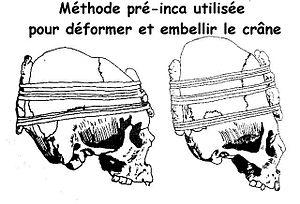
Méthode pré-inca utilisée pour déformer et embellir le crâne.
Une modification corporelle est une transformation, localisée ou étendue, réversible ou non, du corps d'un individu, au moyen d'une pratique et dans un but ayant un caractère culturel. Si des phénomènes naturels tels que la croissance, la grossesse, la vieillesse, ou certaines maladies, ou encore des traitements médicaux ou chirurgicaux entrainent des modifications du corps, l'expression est utilisée en anthropologie pour désigner plus spécifiquement les modifications corporelles artificielles, contrôlées et délibérées, excluant les mutilations punitives et les auto-mutilations relevant de troubles psychiatriques.
La déformation volontaire du crâne – ou, d'un usage plus courant « crâne allongé » – était une pratique culturelle dans un certain nombre de cultures sur tous les continents : en Océanie ; en Afrique avec par exemple l'ethnie des Mangbetus – qui avait une technique semblable à la déformation pratiquée dans l’Égypte antique par une certaine élite de la période amarnienne ; sur le continent européen chez les Burgondes ou certains habitants de la région de Toulouse ; en Asie chez les Huns ; dans les Amériques chez les Mayas, les Incas, et plusieurs autres peuples andins, ou dans la péninsule de Paracas – chez une civilisation bien antérieure à celle des Incas.